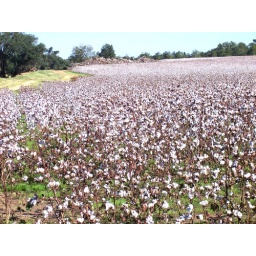
Cotton field near our house